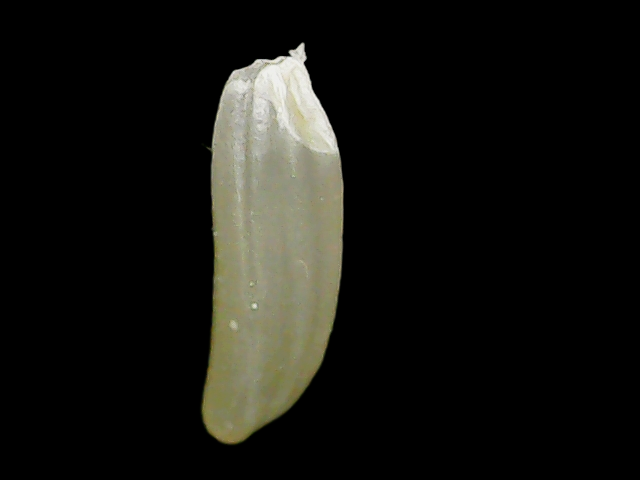
Rice variety: Binadhan24